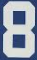
Number: 8